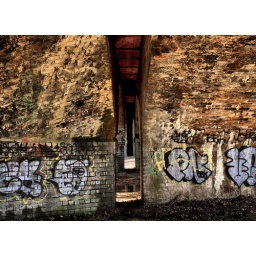
stannels bridge over the river avon,stratford upon avon